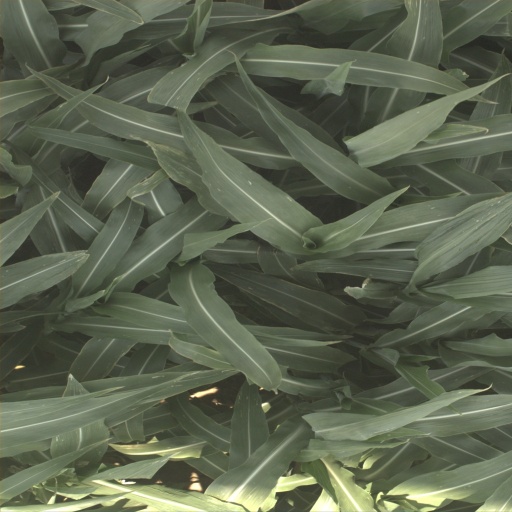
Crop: sorghum